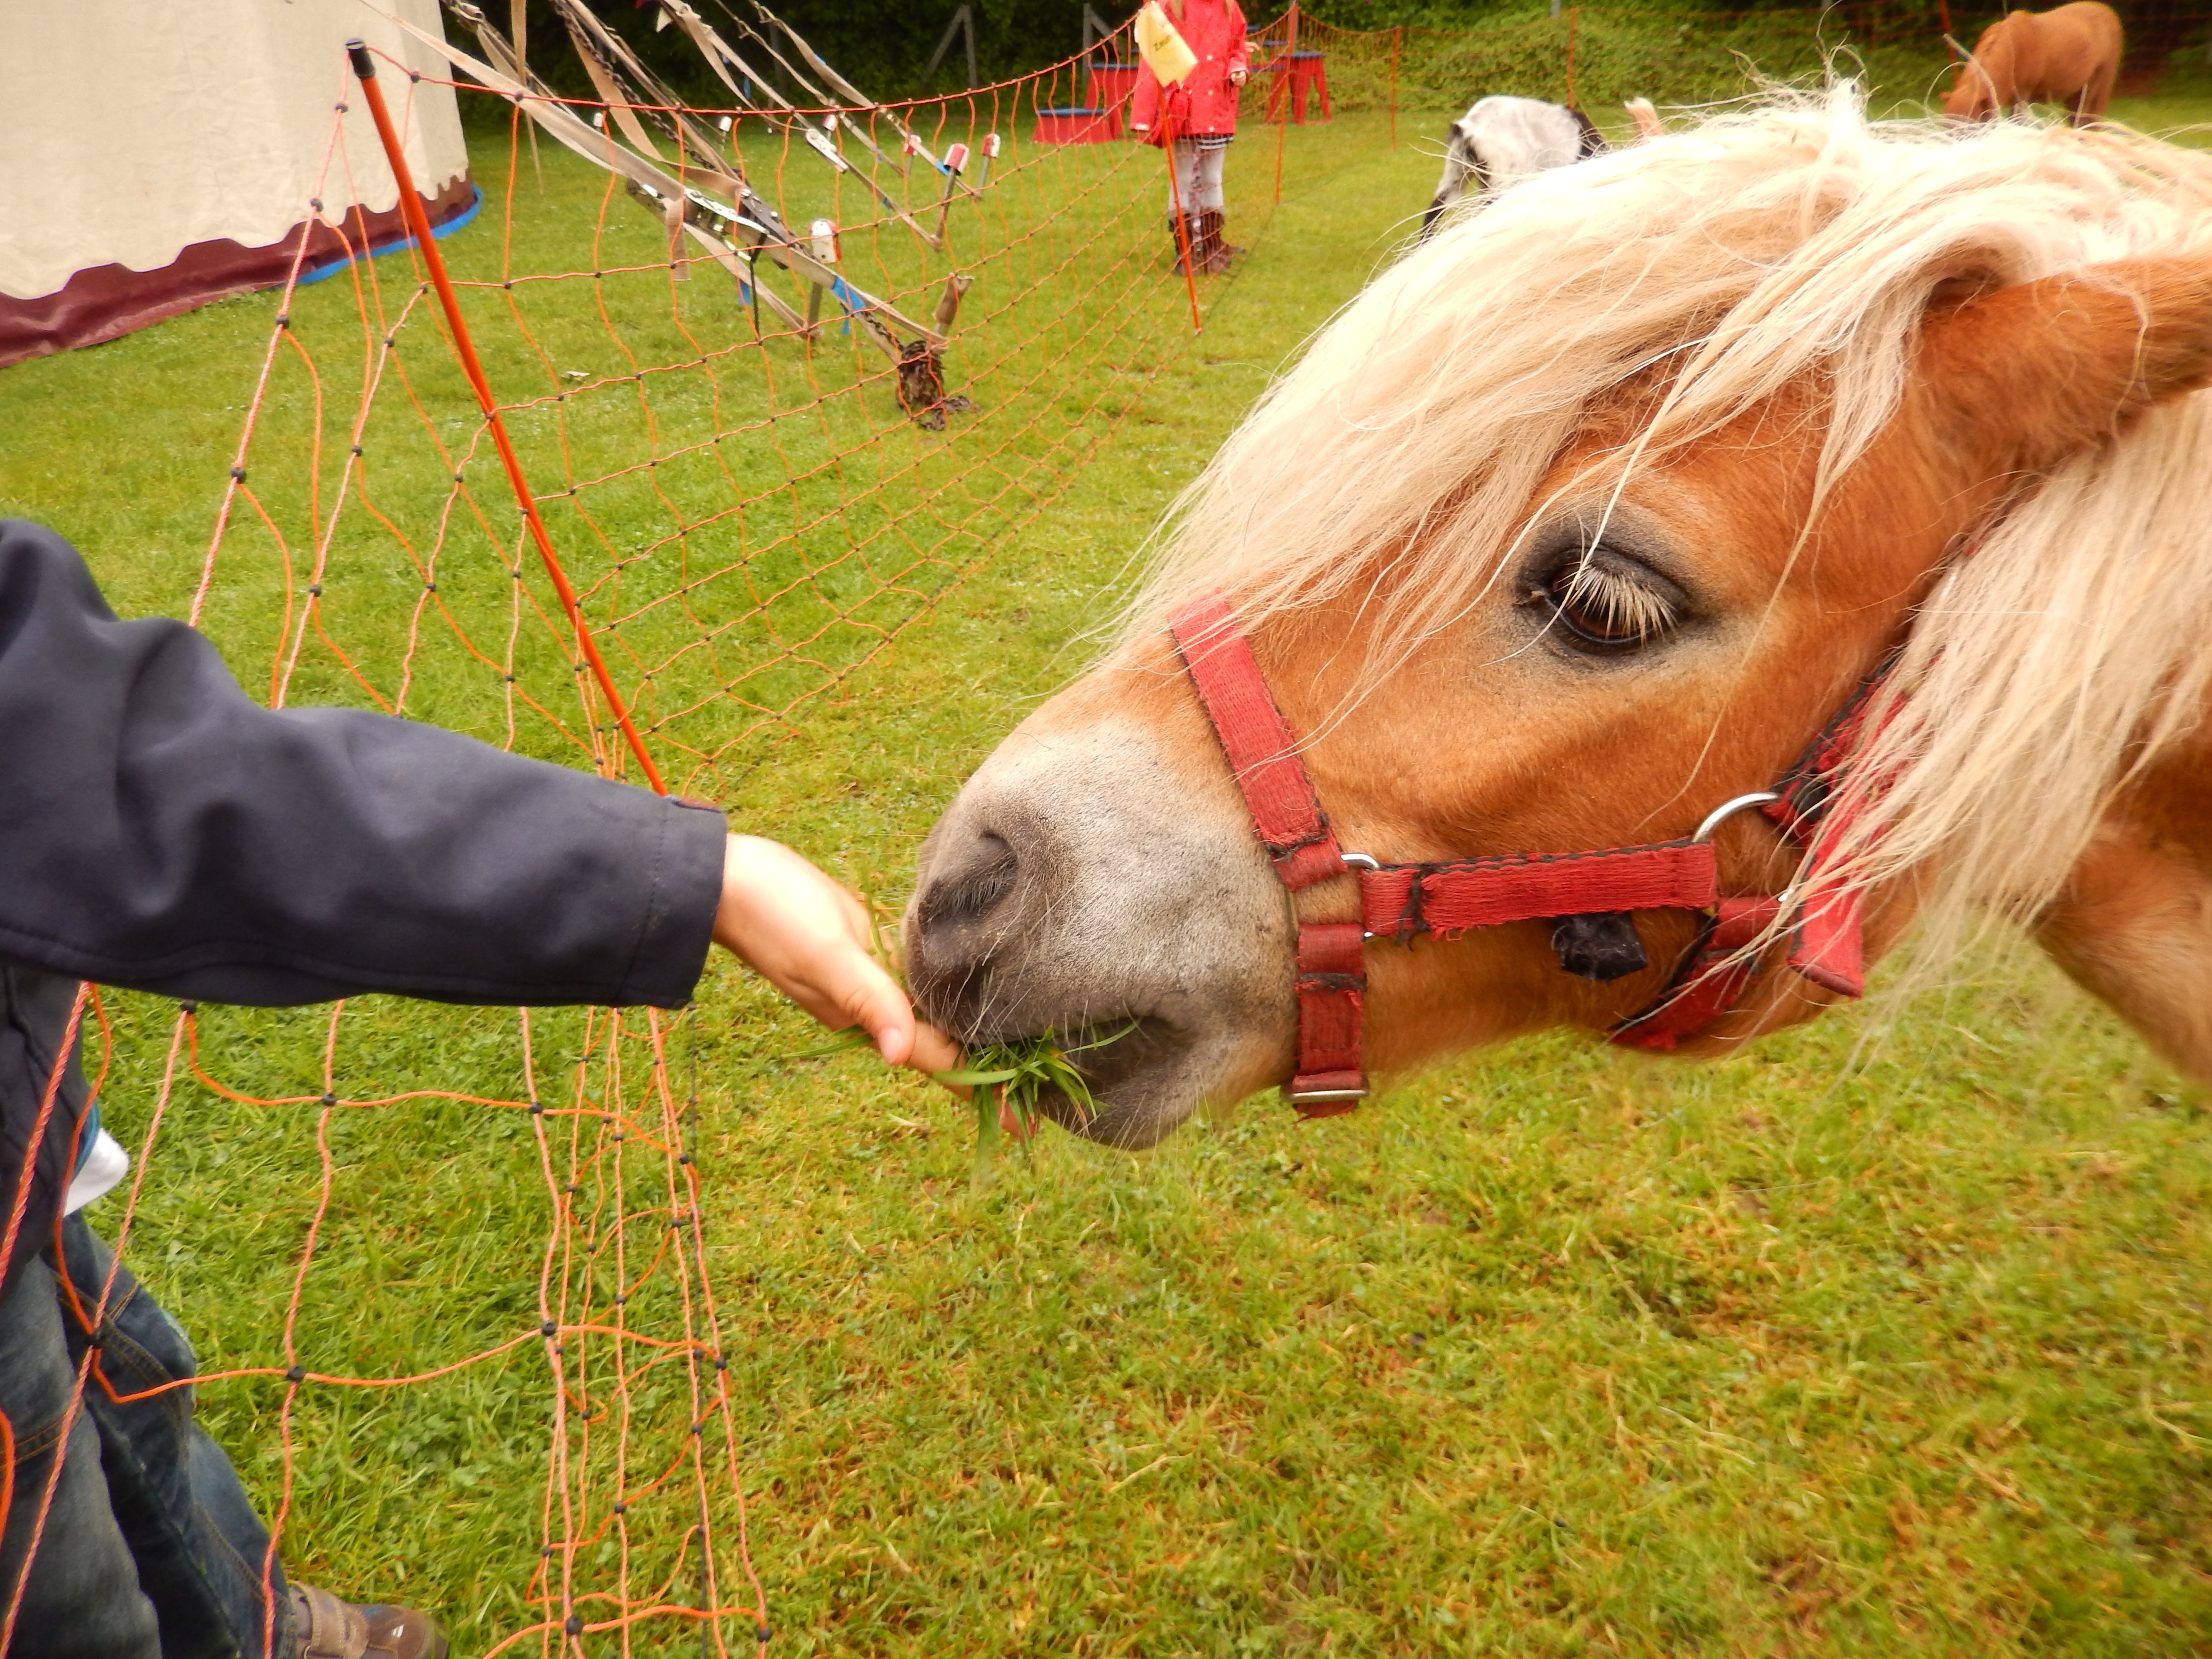
grass, meadow, love, feed, horse, mammal, stallion, mane, care, bridle, pony, mare, coupling, circus, halter, pack animal, love for animals, horse like mammal